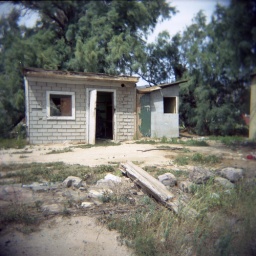
I'm flying through your mountainside, dying in your plane crash of love